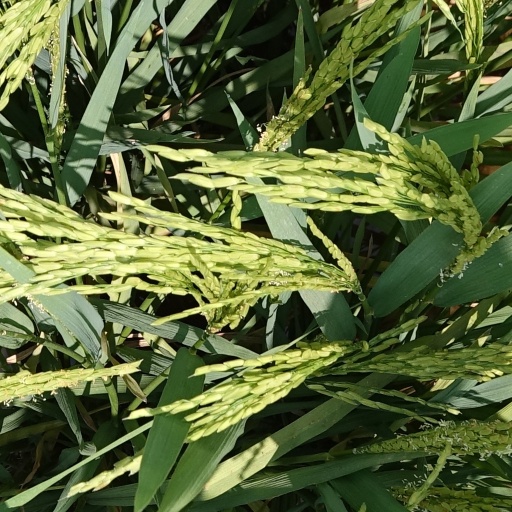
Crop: rice